Cycling at the 2016 Summer Olympics – Women's sprint

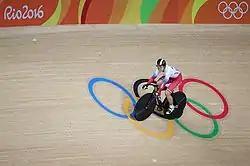
Daria Shmeleva, Russian cyclist

The women's cycling sprint at the 2016 Olympic Games in Rio de Janeiro took place on 14–16 August 2016.